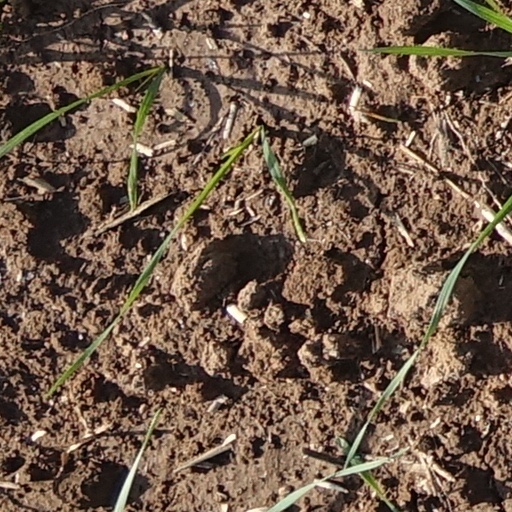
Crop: wheat